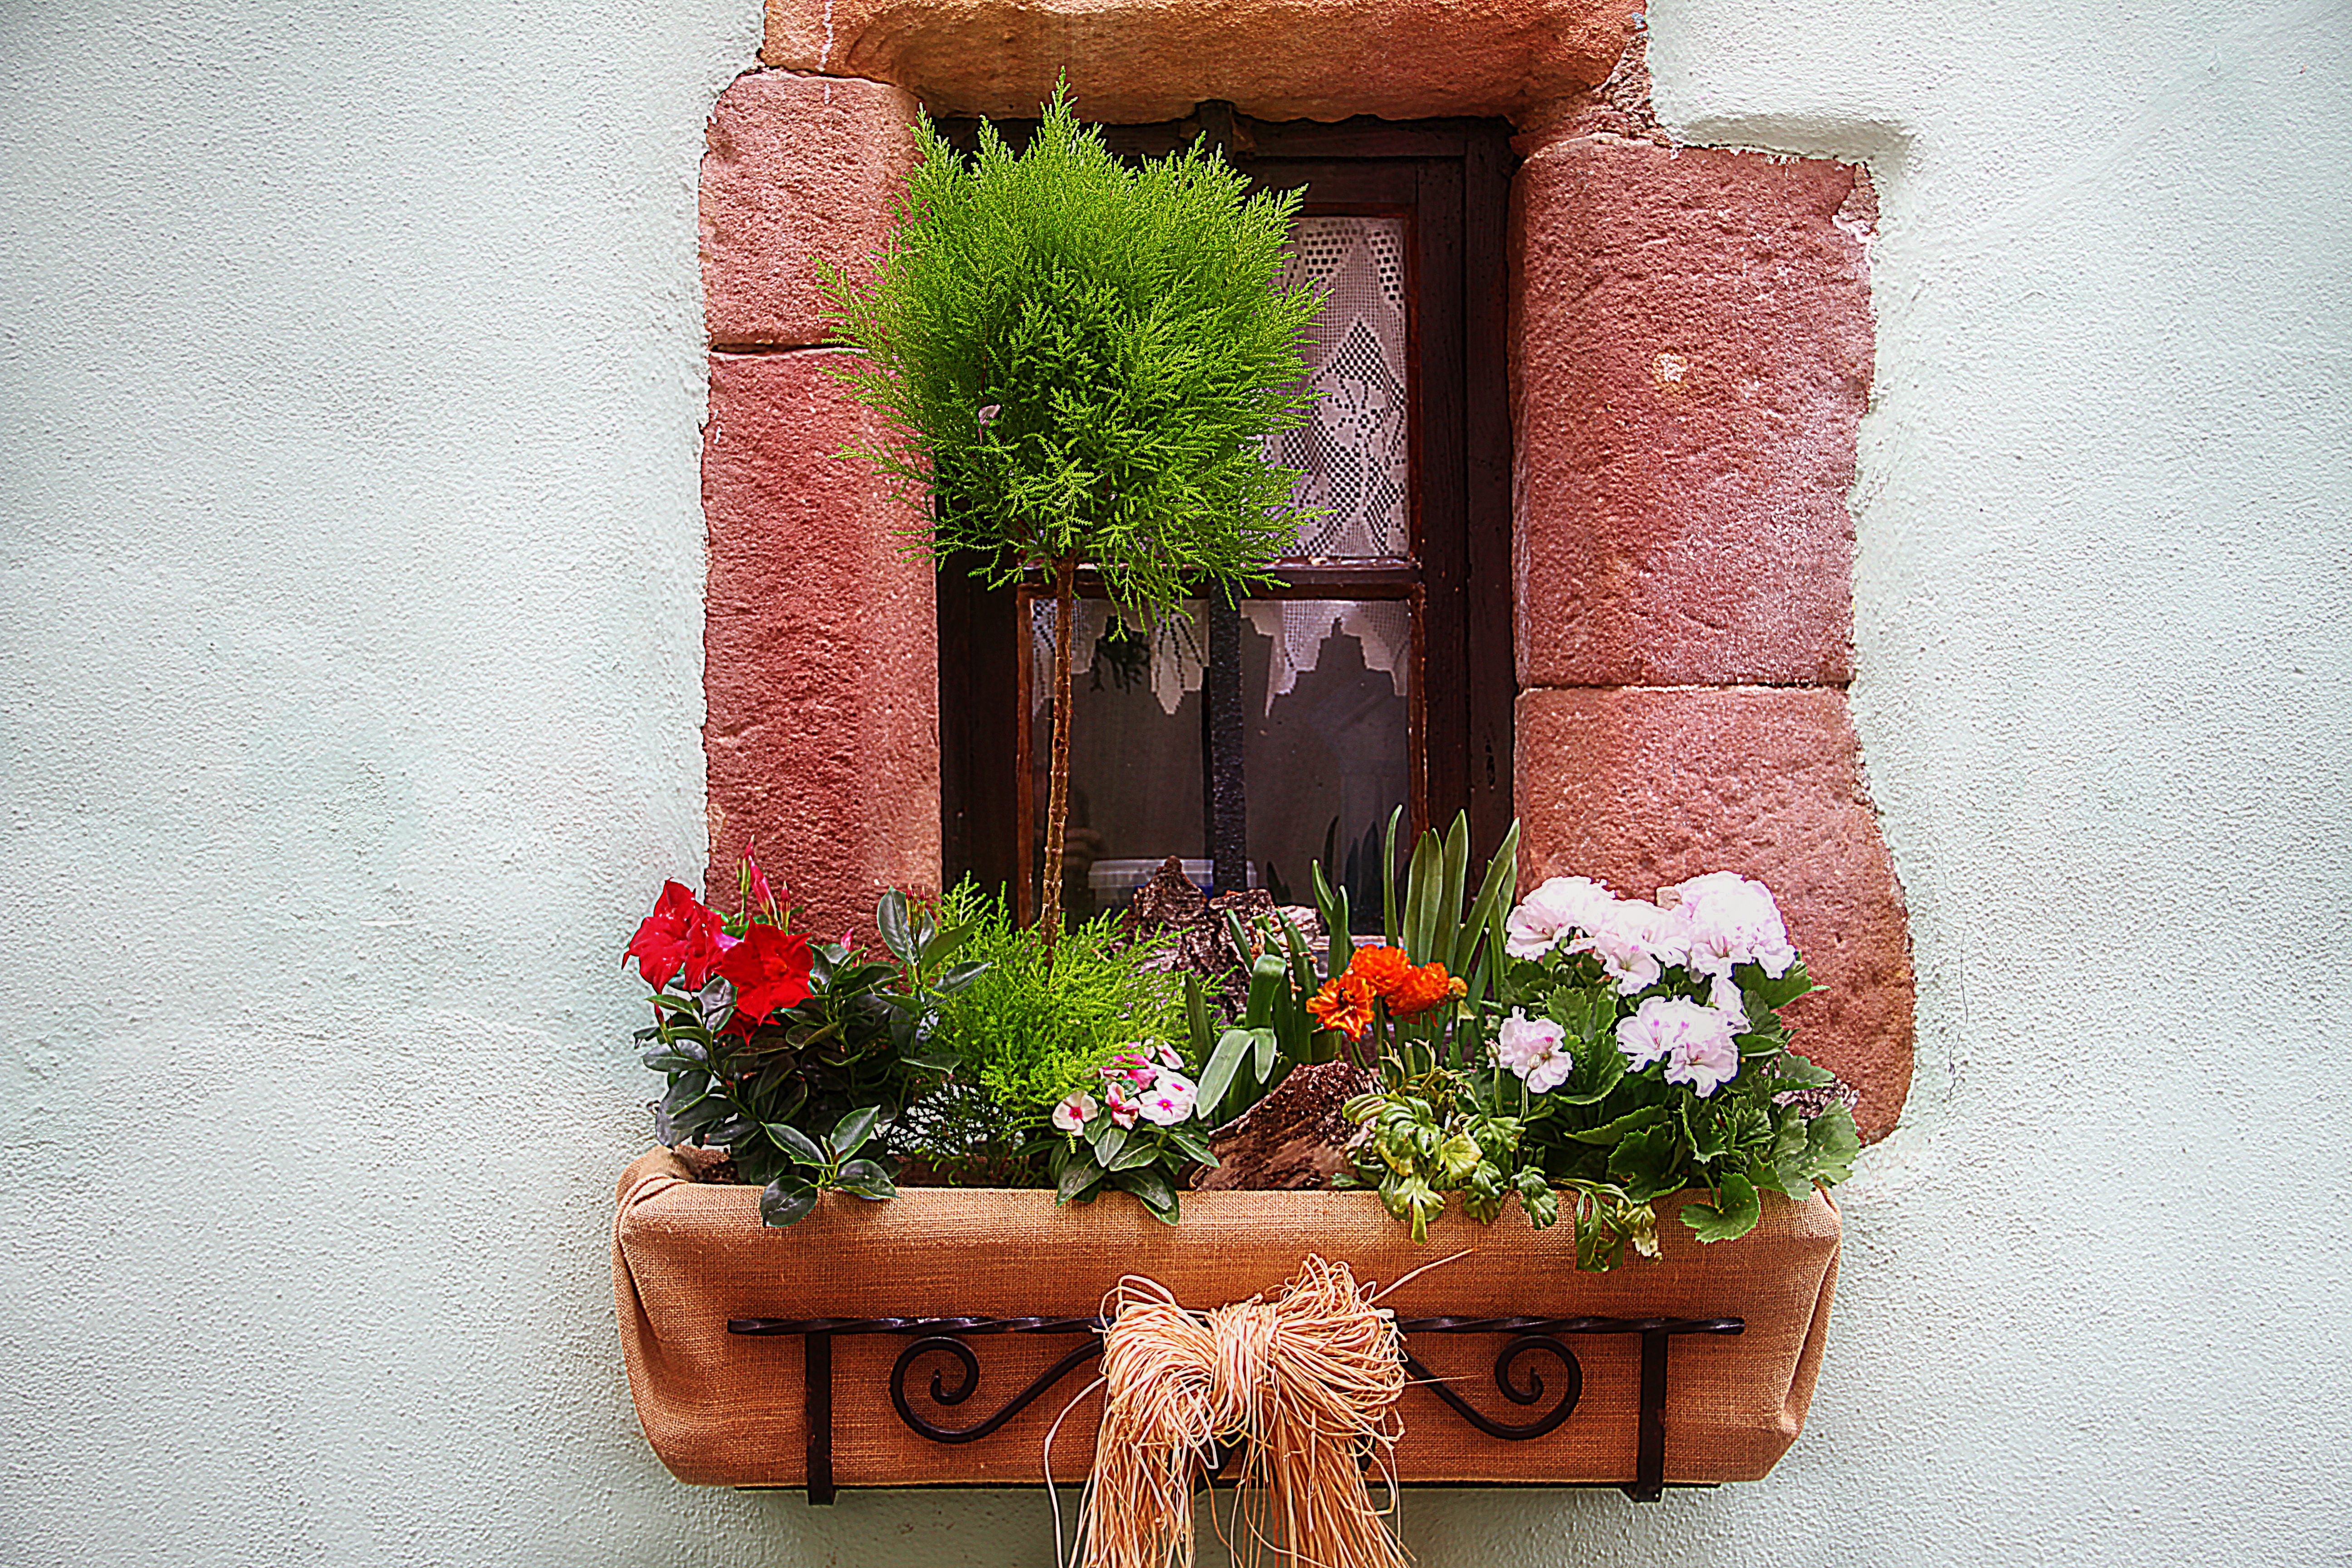
plant, flower, window, building, wall, balcony, red, flowerpot, floristry, flower box, floral design, flower arranging